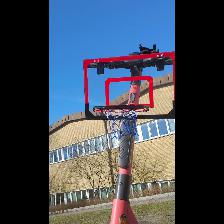
Label: NonHuman